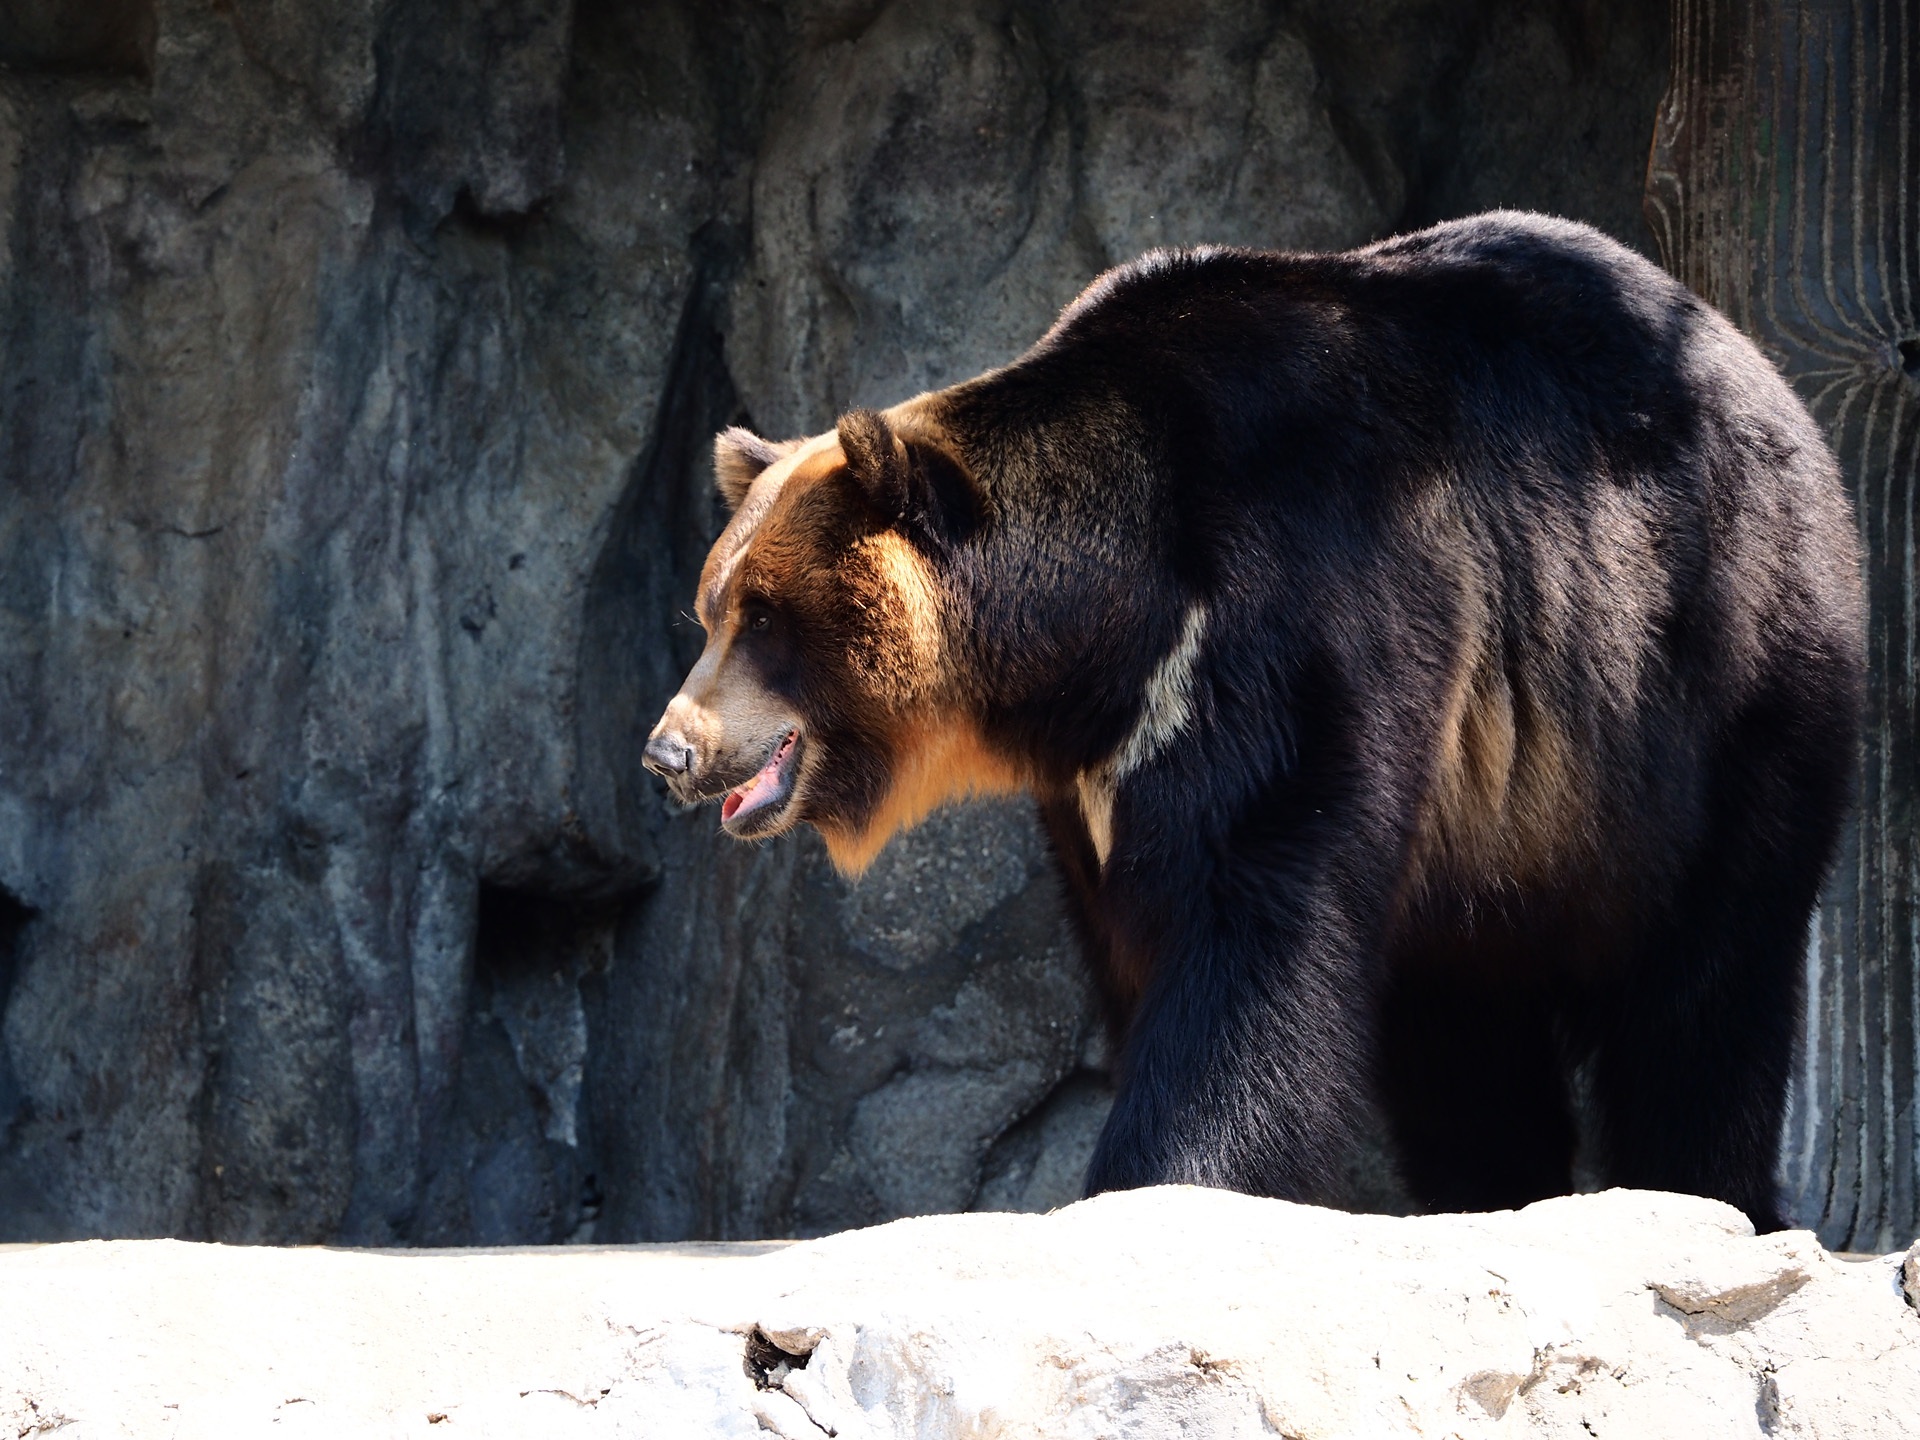
bear, wildlife, zoo, mammal, fauna, brown bear, vertebrate, grizzly bear, asiatic black bear